Lucy Ayoub

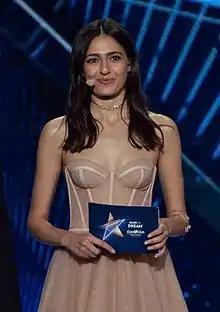
Ayoub hosting the Eurovision Song Contest 2019 in Tel Aviv

She first gained public attention in 2016, when she read several pieces of her poetry in the framework of the Poetry Slam Israel competition. In the same year, she joined the Israeli Public Broadcasting Corporation (IPBC) and started writing and submitting videos. In 2017, Ayoub began to host a weekly cultural programme on the radio station. In the same year, she began hosting the daily TV programme" Culture Club" on Kan 11.